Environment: real
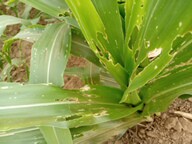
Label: fall_armyworm